St Stephen, Coleman Street

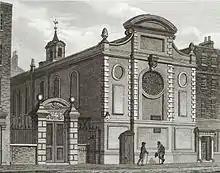
An etching of St. Stephen's, Coleman Street (Architectural Series of London Churches, published by J. Booth, 1819).

The interior was a single space, undivided by piers or columns, with a flat ceiling, coved at the sides, the coving pierced by round-headed windows. The chancel was raised one step above the rest of the church. The church measured about long and wide. In 1676-77 the carver William Newman was employed to produce the altar-table and rails, and the altar-piece. A detailed description of the interior furnishings exists.